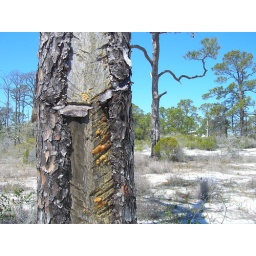
Many trees on the island bear scars from turpentine operations over 50 years ago.